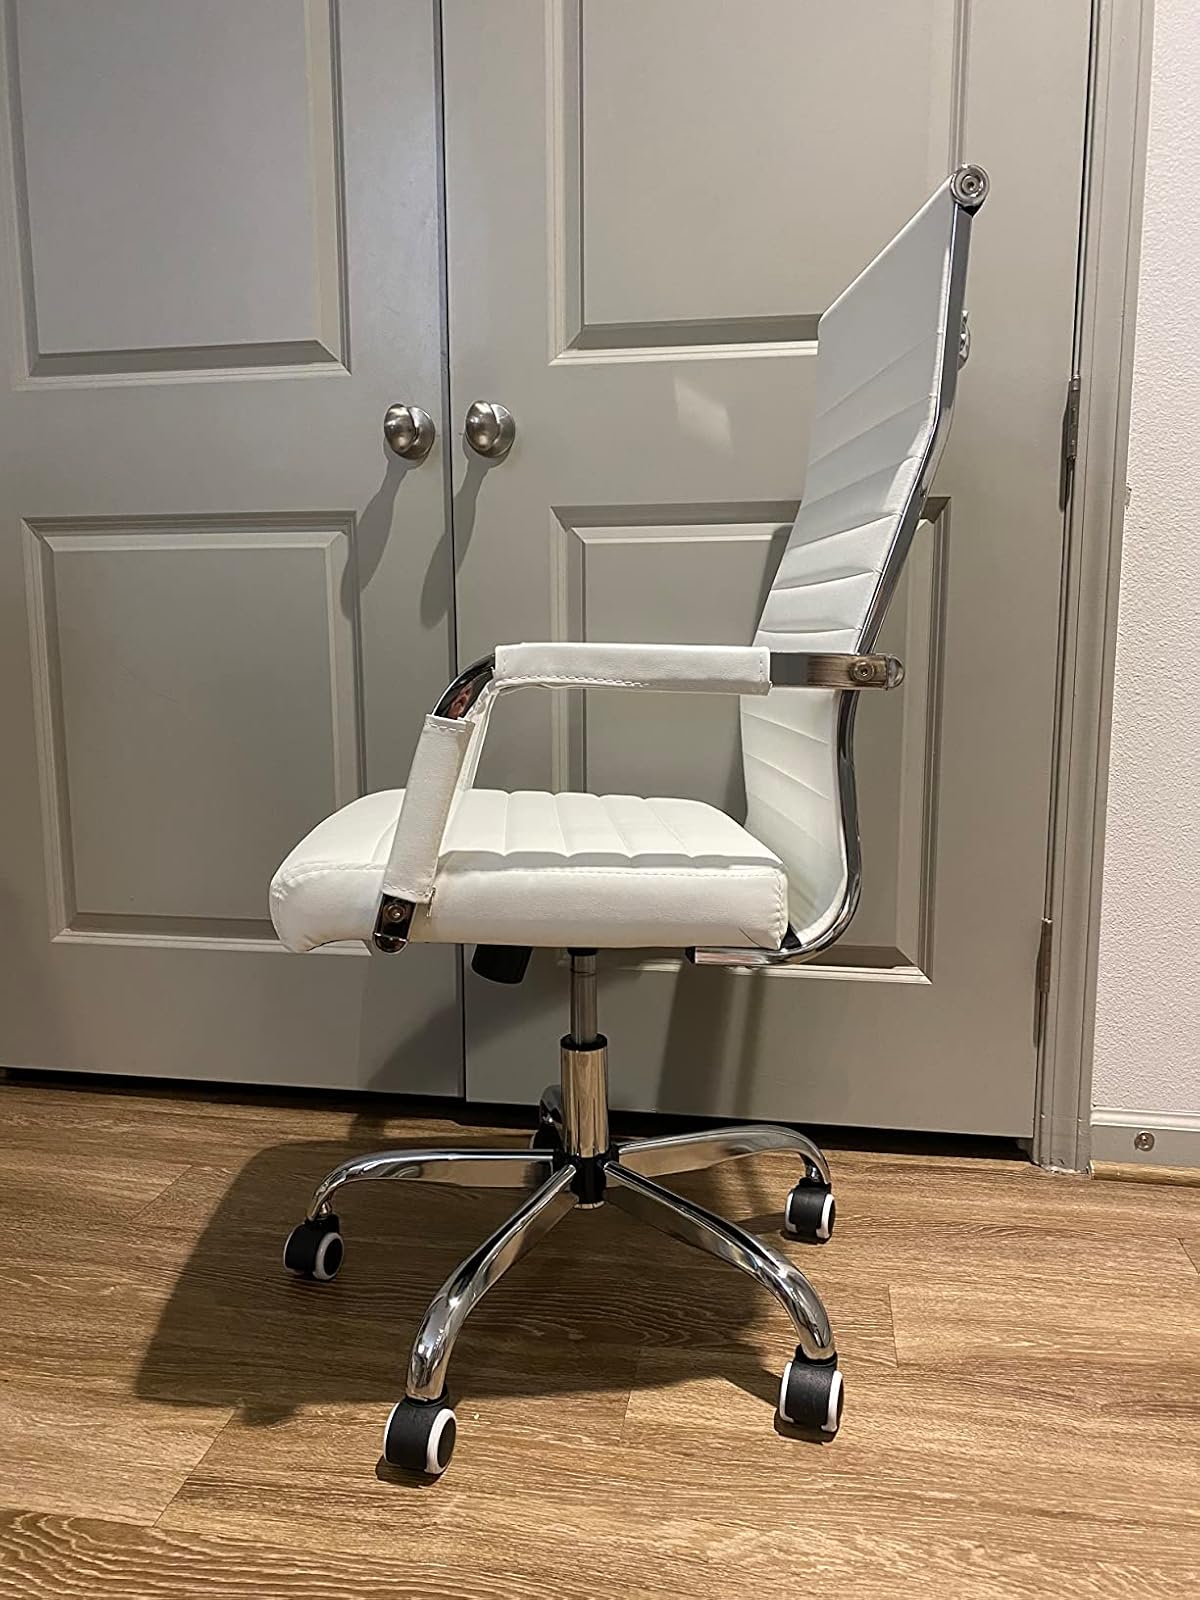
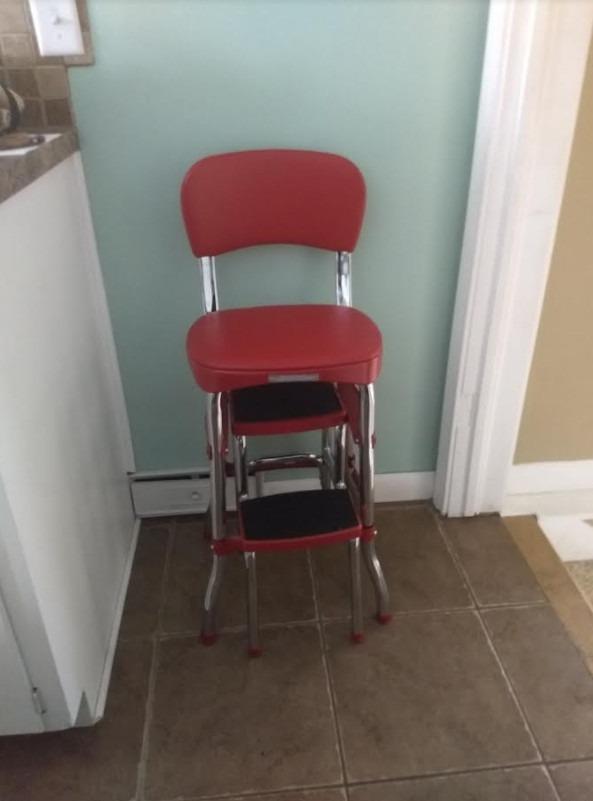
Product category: items_chair
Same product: no